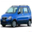
Label: automobile